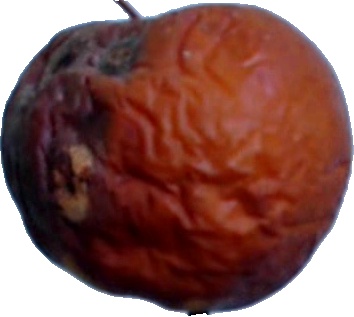
Label: apple_rotten_1